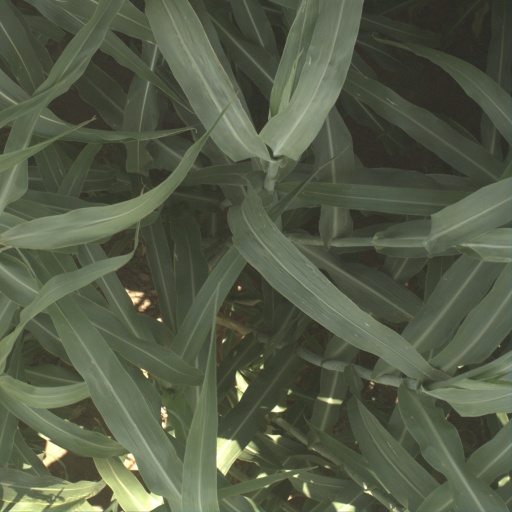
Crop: sorghum